Nebotičnik

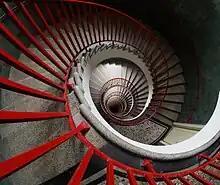
Art déco spiral stairs

The Nebotičnik building, originally designed as an eight-storey structure, was designed by Vladimir Šubic, with assistance from Ladislav Kham, Ivo Medved (pavilion on the terrace), Marjan Mušič (tempietto on top), Marjan Sever, and Bojan Stupica (fittings of the cafe). The building was decorated with sculptures by Lojze Dolinar (the female figure on the side façade in the height of the sixth floor), Boris Kalin (the relief above the main entrance), and France Gorše (four bronze heads in the main hall). Its design is based on the neoclassical and art-deco styles, and is crowned with pilasters on the upper floors. Its design follows the classical tripartite division of tall buildings pioneered by the American architect Louis Sullivan—it is composed of a base designed to interact with the street and pedestrians, a homogeneous shaft, and a crown, topped by a cylindrical colonnade with a mounted flag pole, which was added after the completion of the tower. The façade is interrupted by evenly distributed rectangular windows framed in stone, an accentuated ground level and first floor, and semi-circular windows in the café on the eleventh storey.